Taylor Swift–Ticketmaster controversy

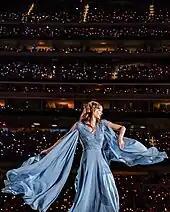
Swift performing on the final date (August 9, 2023) of the first U.S. leg of the Eras Tour

The three-hour hearing of the issue by the Senate judiciary committee was titled "That's the Ticket: Promoting Competition and Protecting Consumers in Live Entertainment", to analyze "the long-simmering dissatisfaction over the 2010 consent decree governing the merger of Ticketmaster and Live Nation". The hearing was telecast live. Various media outlets reported that both the Democrat and Republican senators "grilled" Ticketmaster's representative, Joe Berchtold, the company's chief financial officer. The senators questioned Berchtold over Ticketmaster's monopolistic practices, policies, ticket costs, lack of transparency, lack of defense against bots, and insensitivity to music artists. Berchtold, despite apologizing for the debacle, denied accusations of monopoly and fraud, but accepted that "there are several things we could have done better—including staggering the sales over a longer period of time and doing a better job setting fan expectations for getting tickets" and continued to blame "industrial-scale ticket scalping" and "unprecedented number of bots". The witnesses prosecuting Ticketmaster included Jerry Mickelson, the president of JAM Creative Productions; and Jack Groetzinger, co-founder of SeatGeek. Live Nation cited several letters of support within its testimony, including one from American country singer Garth Brooks. Several senators also quoted Swift's lyrics in their arguments, including her 2022 single "Anti-Hero". Free Britney America, a D.C. organization that was part of the Free Britney movement, protested outside the U.S. Capitol during the hearing "in support of ending Ticketmaster-Live Nation's monopoly over the live event and ticketing industry."